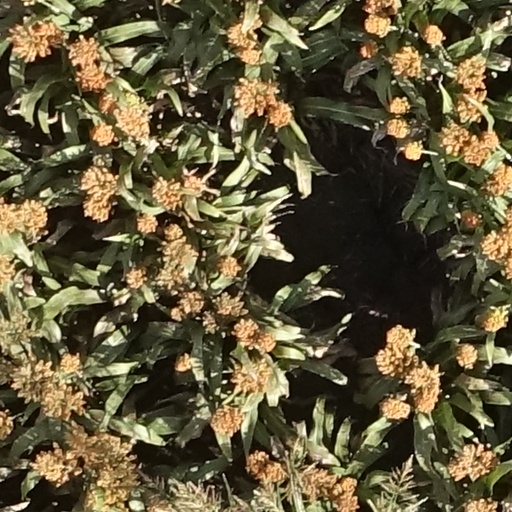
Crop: sorghum